Venezuela Heroica

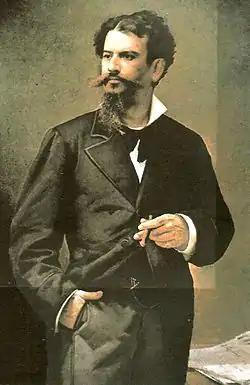
Eduardo Blanco

Venezuela Heroica (English: "Heroic Venezuela") is an epic novel written by Venezuelan author Eduardo Blanco and published in 1881, with an expanded second edition in 1883. It is Blanco's main work, and presents a classic romantic view of history as an epic. "Venezuela Heroica" is structured in five vignettes that depict the main battles and heroes of the Venezuelan War of Independence. It was from General José Antonio Páez himself that Blanco heard the stories of the Battle of Carabobo, during an encounter with Marshal Juan Crisóstomo Falcón to end the Federal War (1859–1863) near the site of the battle. Páez was so moved from his memories of youth, the anecdote goes, that he could not stop telling his aide-de-camp, Blanco, the details of the battle. It was Falcón who then told Blanco "you are listening to the "Iliad" from the very lips of Achilles".